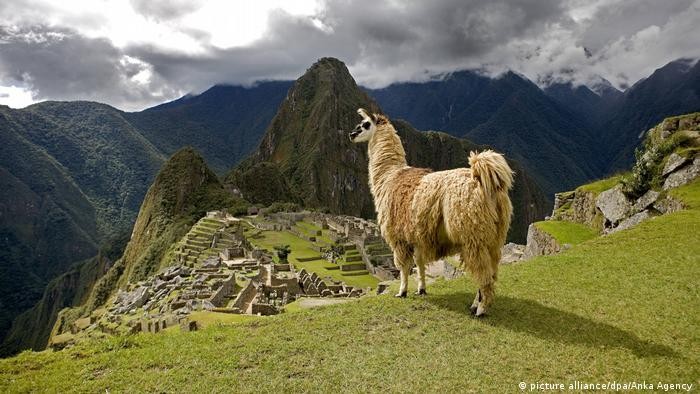
Landmark: Machu Picchu